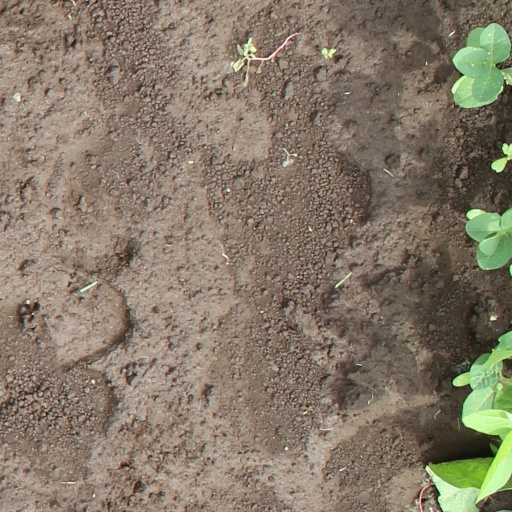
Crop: soybean